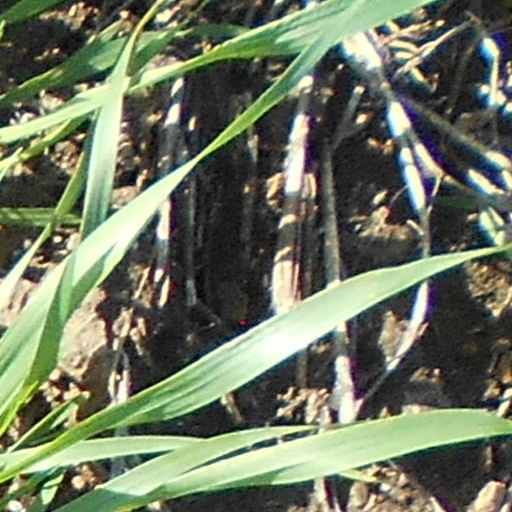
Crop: wheat